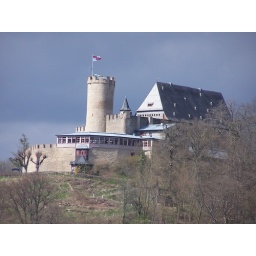
our house lies to the north of the castle hill in the mountains surrounding the valley